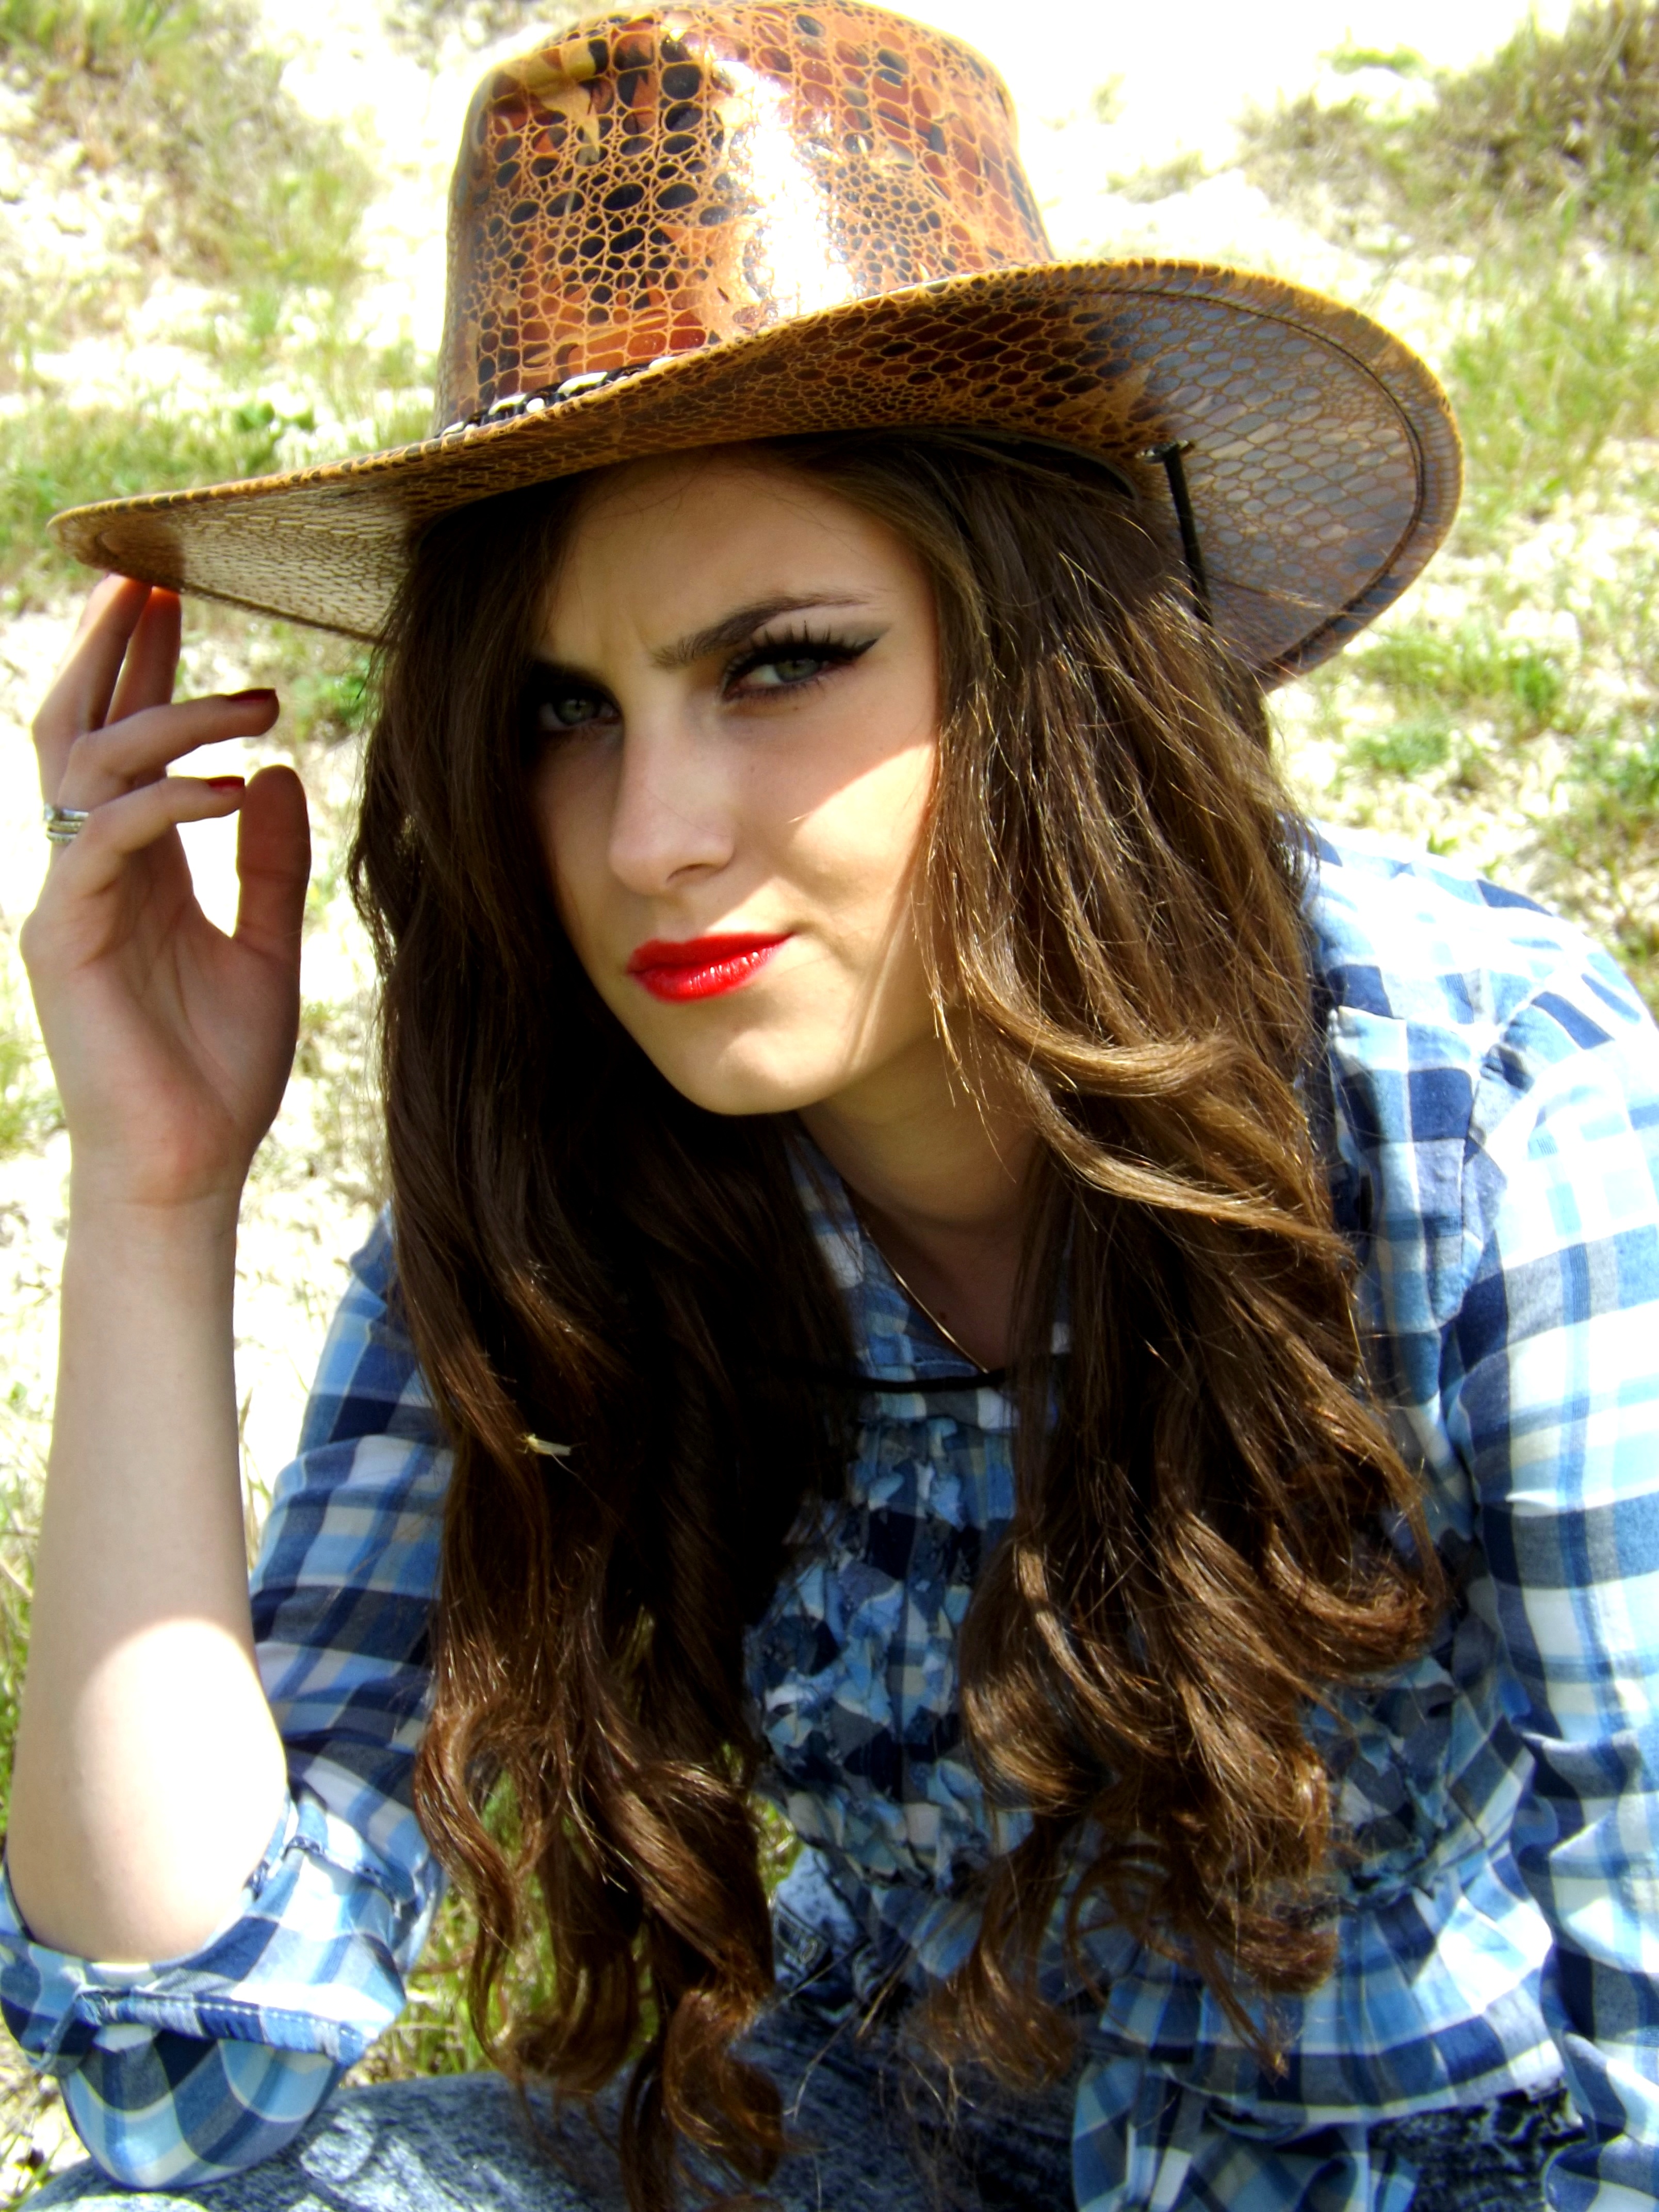
girl, hair, portrait, model, spring, hat, fashion, clothing, lady, cowgirl, headgear, hairstyle, long hair, dress, sunglasses, glasses, cap, head, beauty, costume, hats, fedora, photo shoot, wild west, brown hair, fashion accessory